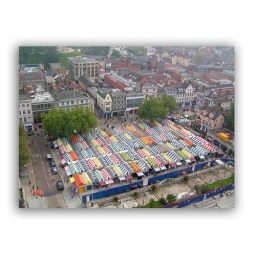
View from Norwich City Hall clock tower. My office is somewhere in the picture.